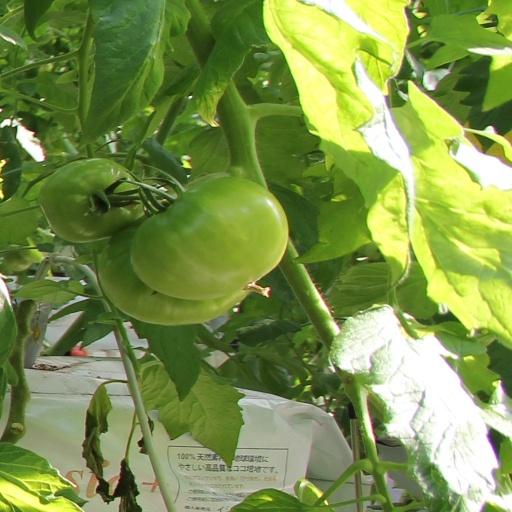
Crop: tomato